Galois theory

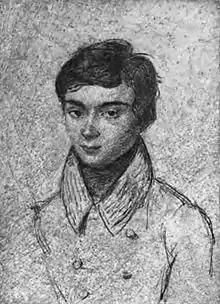
A portrait of Évariste Galois aged about 15

In 1830 Galois (at the age of 18) submitted to the Paris Academy of Sciences a memoir on his theory of solvability by radicals; Galois' paper was ultimately rejected in 1831 as being too sketchy and for giving a condition in terms of the roots of the equation instead of its coefficients. Galois then died in a duel in 1832, and his paper, ""Mémoire sur les conditions de résolubilité des équations par radicaux"", remained unpublished until 1846 when it was published by Joseph Liouville accompanied by some of his own explanations. Prior to this publication, Liouville announced Galois' result to the Academy in a speech he gave on 4 July 1843. According to Allan Clark, Galois's characterization "dramatically supersedes the work of Abel and Ruffini."